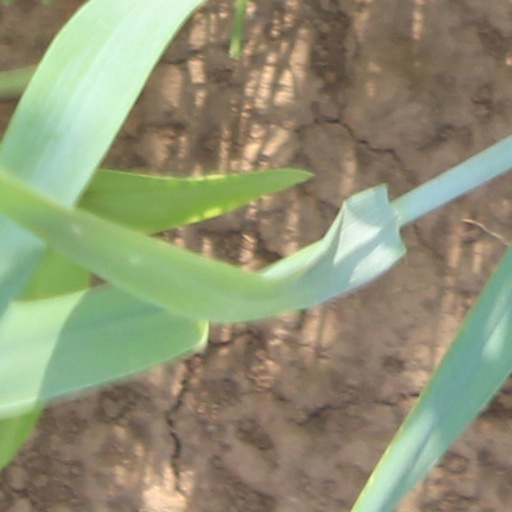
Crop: wheat